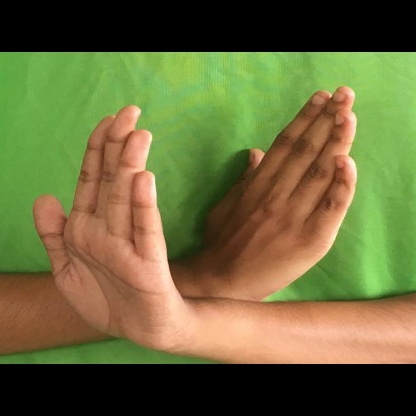
Mudra: Swastikam